Ilse Koch

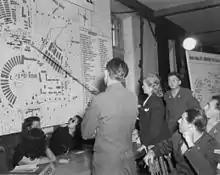
Ilse Koch at the U.S. Military Tribunal in Dachau, 1947.

Following her arrest by American occupation authorities, Koch was chosen to stand trial alongside 30 other defendants accused of having committed war crimes at Buchenwald. The defendants would be tried by an American military court at Dachau in 1947 and be prosecuted by Lt. Col. William Denson for the single charge of "participating in a common design to commit war crimes." According to this expansive charge, the prosecution was not required to show that Koch or any of her codefendants had committed any specific act of violence or atrocity, but only that they had in some fashion aided and abetted the functioning of the murderous criminal enterprise that was Buchenwald. Denson described her during the trial as “no woman in the usual sense but a creature from some other tortured world.”